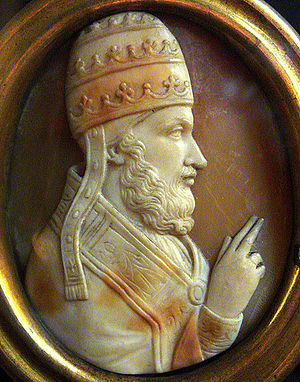
Pave Hadrian 4.
Hadrian 4. var pave fra den 4. december 1154 til sin død – kirkehistoriens hidtil eneste pave af engelsk oprindelse.